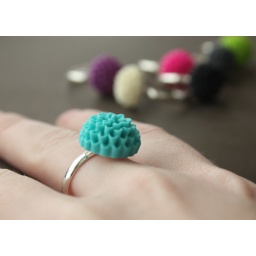
Small flower ring in silver